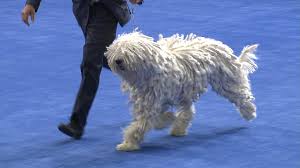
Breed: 318-n000115-komondor